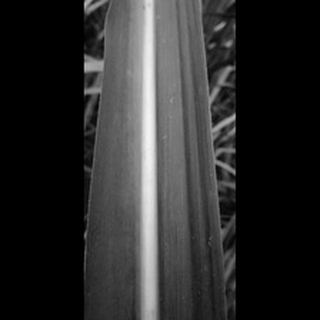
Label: sugarcane_yellow_leaf_disease